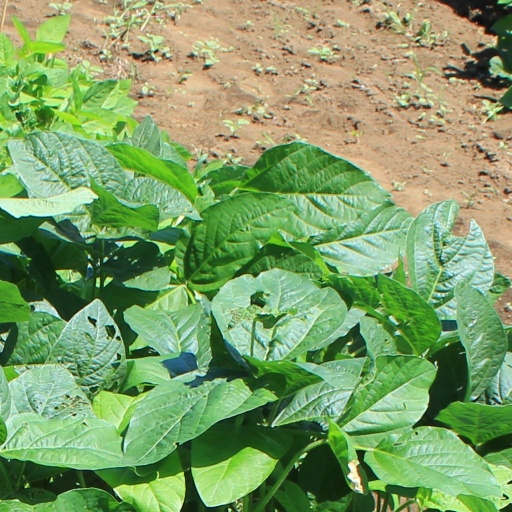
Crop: soybean